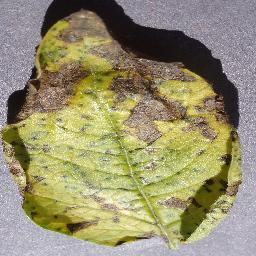
Label: Potato___Early_blight